The Offence

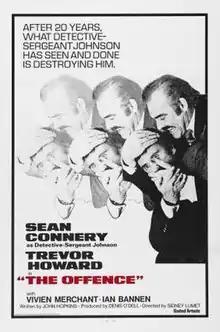
Theatrical release poster

The Offence is a 1973 British neo-noir crime drama film directed by Sidney Lumet starring Sean Connery, Trevor Howard, Vivien Merchant, and Ian Bannen. Connery plays a veteran police detective who suffers a psychological breakdown and kills a suspect during an interrogation. The screenplay was written by John Hopkins, who adapted his 1968 stage play "This Story of Yours".